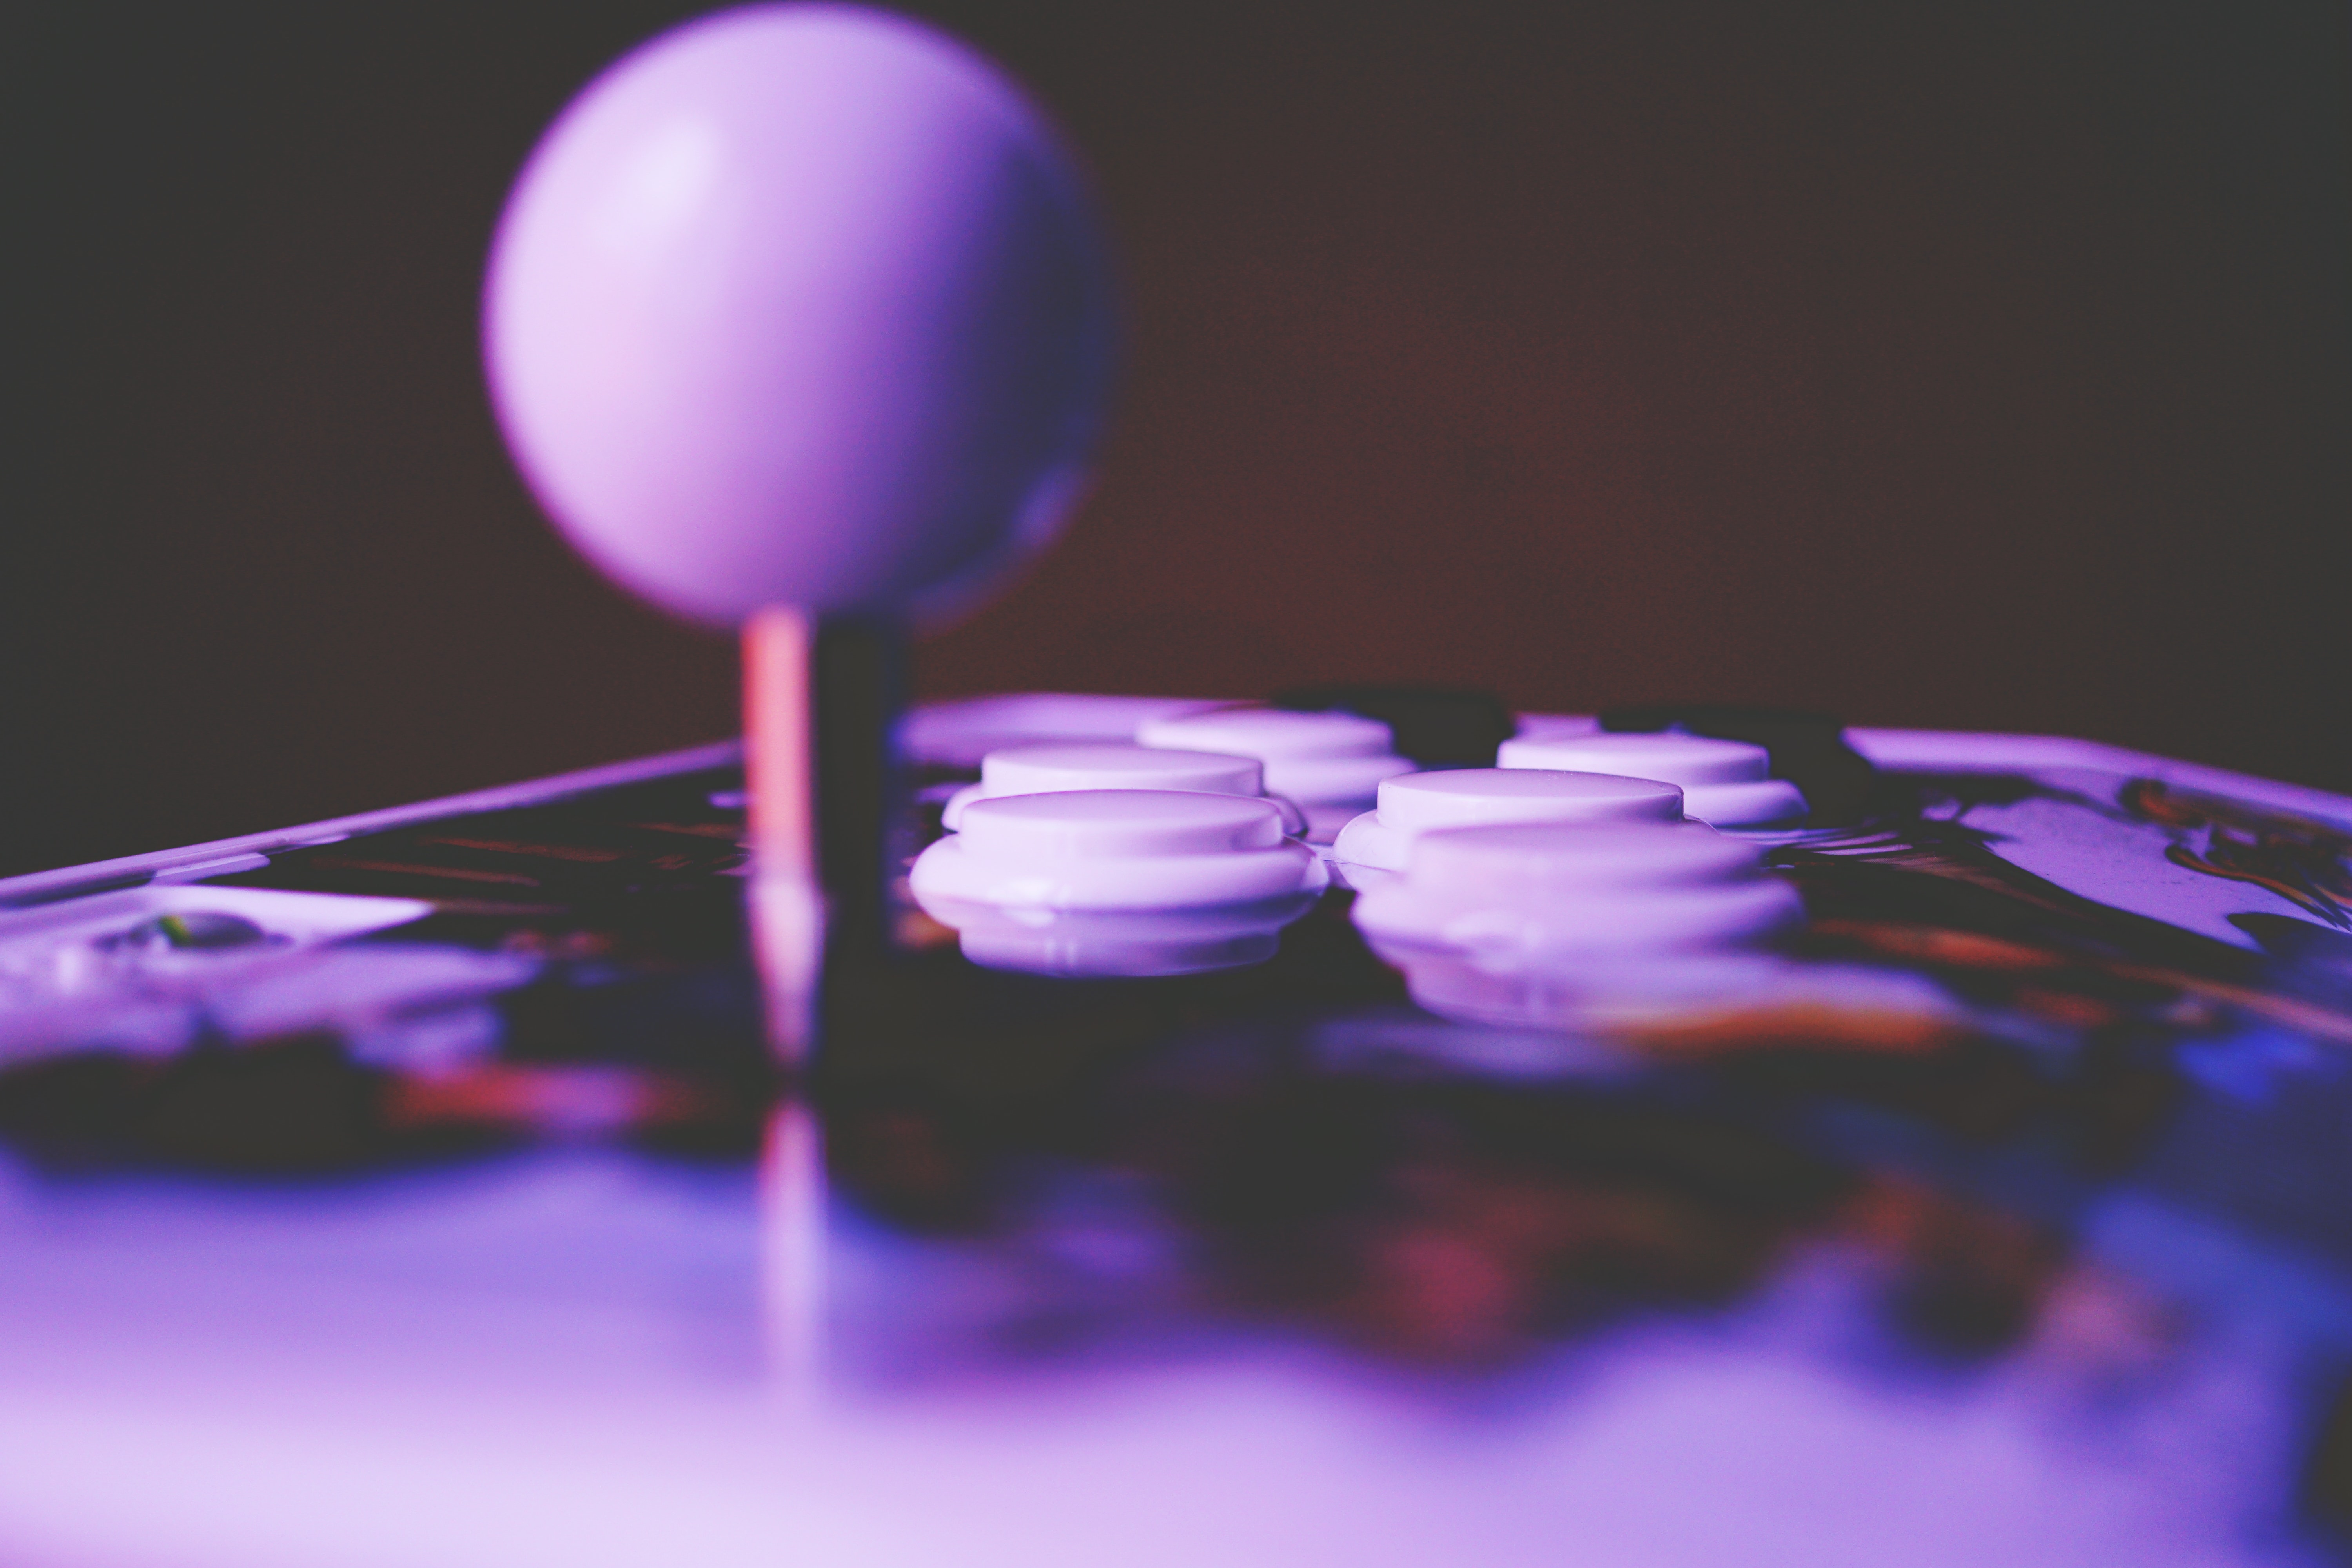
purple, violet, blue, water, light, photography, macro photography, reflection, flower